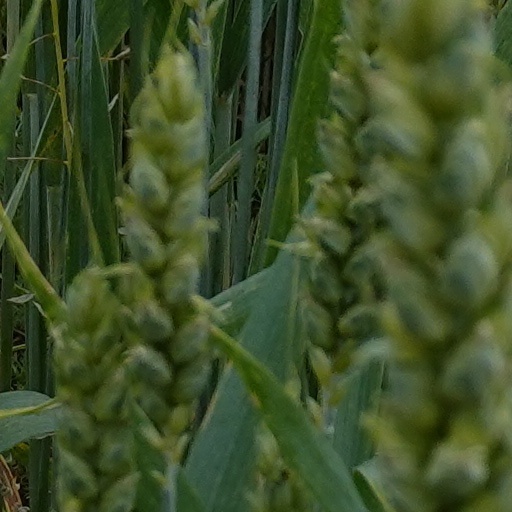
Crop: wheat